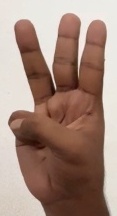
ASL sign: W